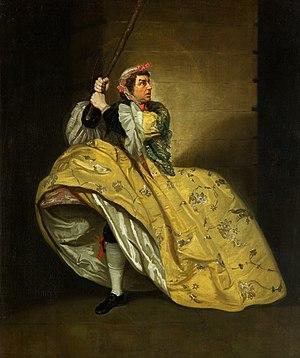
Sir John Vanbrugh, né le 24 janvier 1664 et mort le 26 mars 1726, est un architecte et dramaturge britannique. On lui doit notamment l'édification de palais de Blenheim et du château Howard. Il rédigea également deux comédies engagées et argumentées : La Rechute ou la Vertu en danger en 1696 et L'Épouse outragée en 1697. Toutes deux furent de grands succès de scène mais furent à l'origine de nombreuses controverses.
L'Épouse outragée est une comédie de la Restauration écrite par le dramaturge et architecte anglais John Vanbrugh en 1697, peu après La Rechute ou la Vertu en danger. Tout comme cette dernière, la pièce fut conçue pour la troupe théâtrale de Vanbrugh, et jouée par elle, mais elle adopte un ton différent.